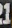
Number: 1